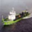
Label: ship